Hatoma

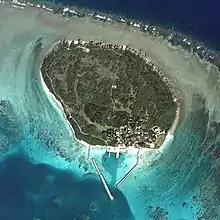
Aerial photograph of Hatoma in 2009

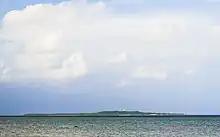
Hatoma as viewed from Iriomote

Hatoma (鳩間島, "Hatoma-jima"; Yaeyama: "Patuma"; Okinawan: "Hatuma") is a small island of the Yaeyama Islands, approximately in diameter. It is under the administration of Taketomi District, Okinawa Prefecture, Japan. In local language, the island's name is pronounced "Patuma".